Herman L. Taylor Jr.

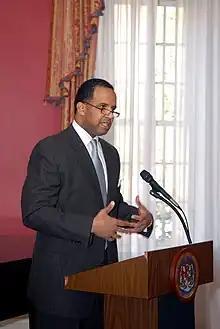
Herman Taylor Talking

In 2010, Herman Taylor announced he was retiring from the House of Delegates to run for Congress in Maryland's 4th congressional district. He was defeated in the Democratic primary by Donna Edwards.